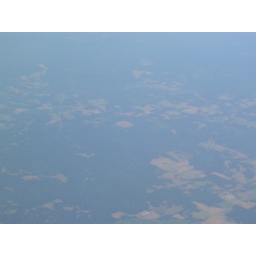
Everything looked so green and beautiful, even from up in the sky